Frau Holle

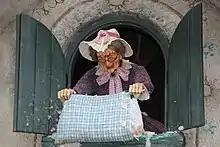
Frau Holle in the Efteling

A pagan Holda received wide distribution in catalogs of superstitions and in sermons during the 15th century, and in the 16th, Martin Luther employed the image to personify the shortcomings of hostile Reason in theological contexts.